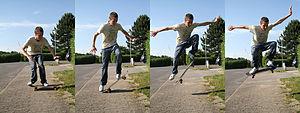
Tony Hawk's Pro Skater 2 est un jeu vidéo de simulation de skateboard, développé par Neversoft et édité par Activision. C'est le deuxième jeu de la série Tony Hawk's sorti en 2000 sur PlayStation, puis porté sur PC, Game Boy Color, Dreamcast, puis en 2001 sur Mac, Game Boy Advance, Nintendo 64, Xbox. Le jeu a été tardivement porté sur téléphone mobile en 2006 sur Windows Mobile, Windows Phone et en 2010 sur iOS.